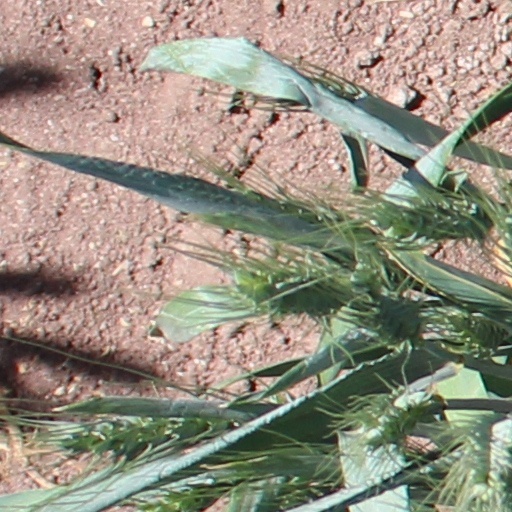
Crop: wheat